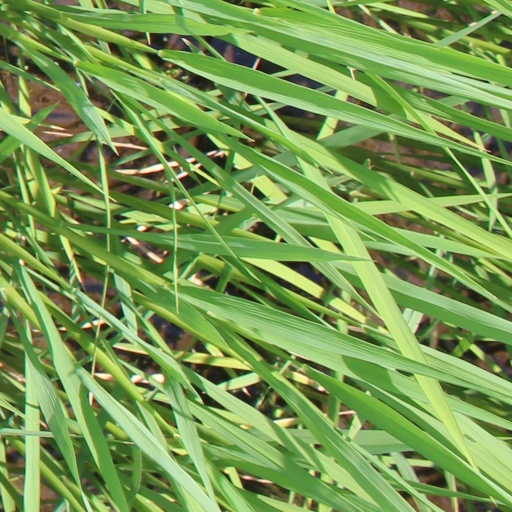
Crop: rice